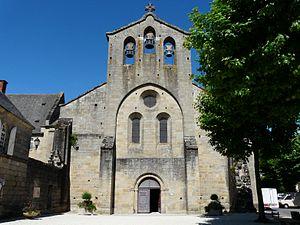
Le clocher-mur de l'église abbatiale d'Aubazine, Corrèze, France
L'abbaye d'Aubazine ou d'Obazine est une ancienne abbaye double cistercienne située en Corrèze, sur la commune d'Aubazine.
Cet article recense les édifices religieux de la Corrèze, en France, munis d'un clocher-mur.
Aubazines est une commune française du département de la Corrèze en région Nouvelle-Aquitaine. L'écriture officielle avec un « S » final provient d'une erreur de transcription sur une carte.
Un clocher-mur est un élément architectural, vertical et plat, placé en haut ou à l'avant d'un édifice pour recevoir des cloches.